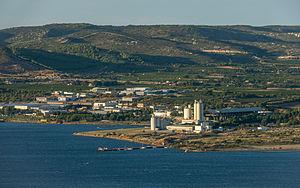
La cimenterie Lafarge et la zone industrielle Horizon Sud, Frontignan, Hérault, France.
Le territorialisme se dit d'une tendance particulière à se centrer sur un territoire et à le défendre.